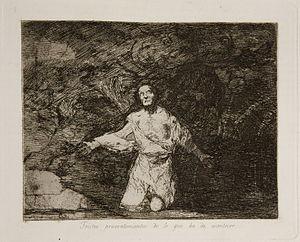
Les Désastres de la guerre est une série de quatre-vingt-deux gravures réalisées entre 1810 et 1815 par le peintre et graveur espagnol Francisco de Goya.